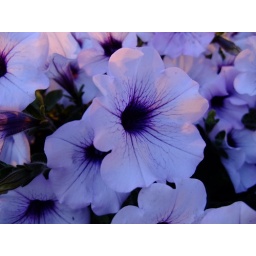
taken late in the evening at white rock